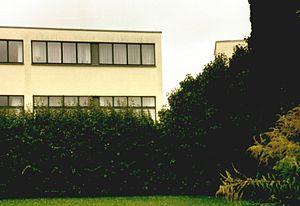
Mart Stam fut un architecte, urbaniste et créateur de chaises néerlandais. Stam était un homme de réseaux et sa carrière fut toujours au carrefour de moments importants de l’histoire de l’architecture européenne du XXᵉ siècle, comme la conception de chaises au Bauhaus ; la Weißenhofsiedlung de Stuttgart ; la « Van Nelle Fabriek », un important monument moderniste à Rotterdam ; des bâtiments pour le projet de logements de Ernst May à Francfort ainsi qu’en Russie au sein du groupe d’idéalistes de la « brigade de May » ; jusqu’à la reconstruction de l’après-guerre en Allemagne.